West Liberty Covered Bridge

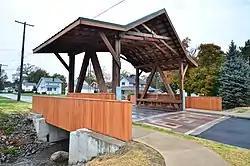

The West Liberty Covered Bridge is a covered bridge which carries West Liberty Street across Cowles Creek in Geneva, Ohio, United States. At , it has been called the shortest covered bridge in the United States. The bridge, one of 17 drivable covered bridges in the county, was designed by John Smolen, former Ashtabula County Engineer and the designer of the Smolen–Gulf Bridge, the longest covered bridge in the U.S., also in Ashtabula County.